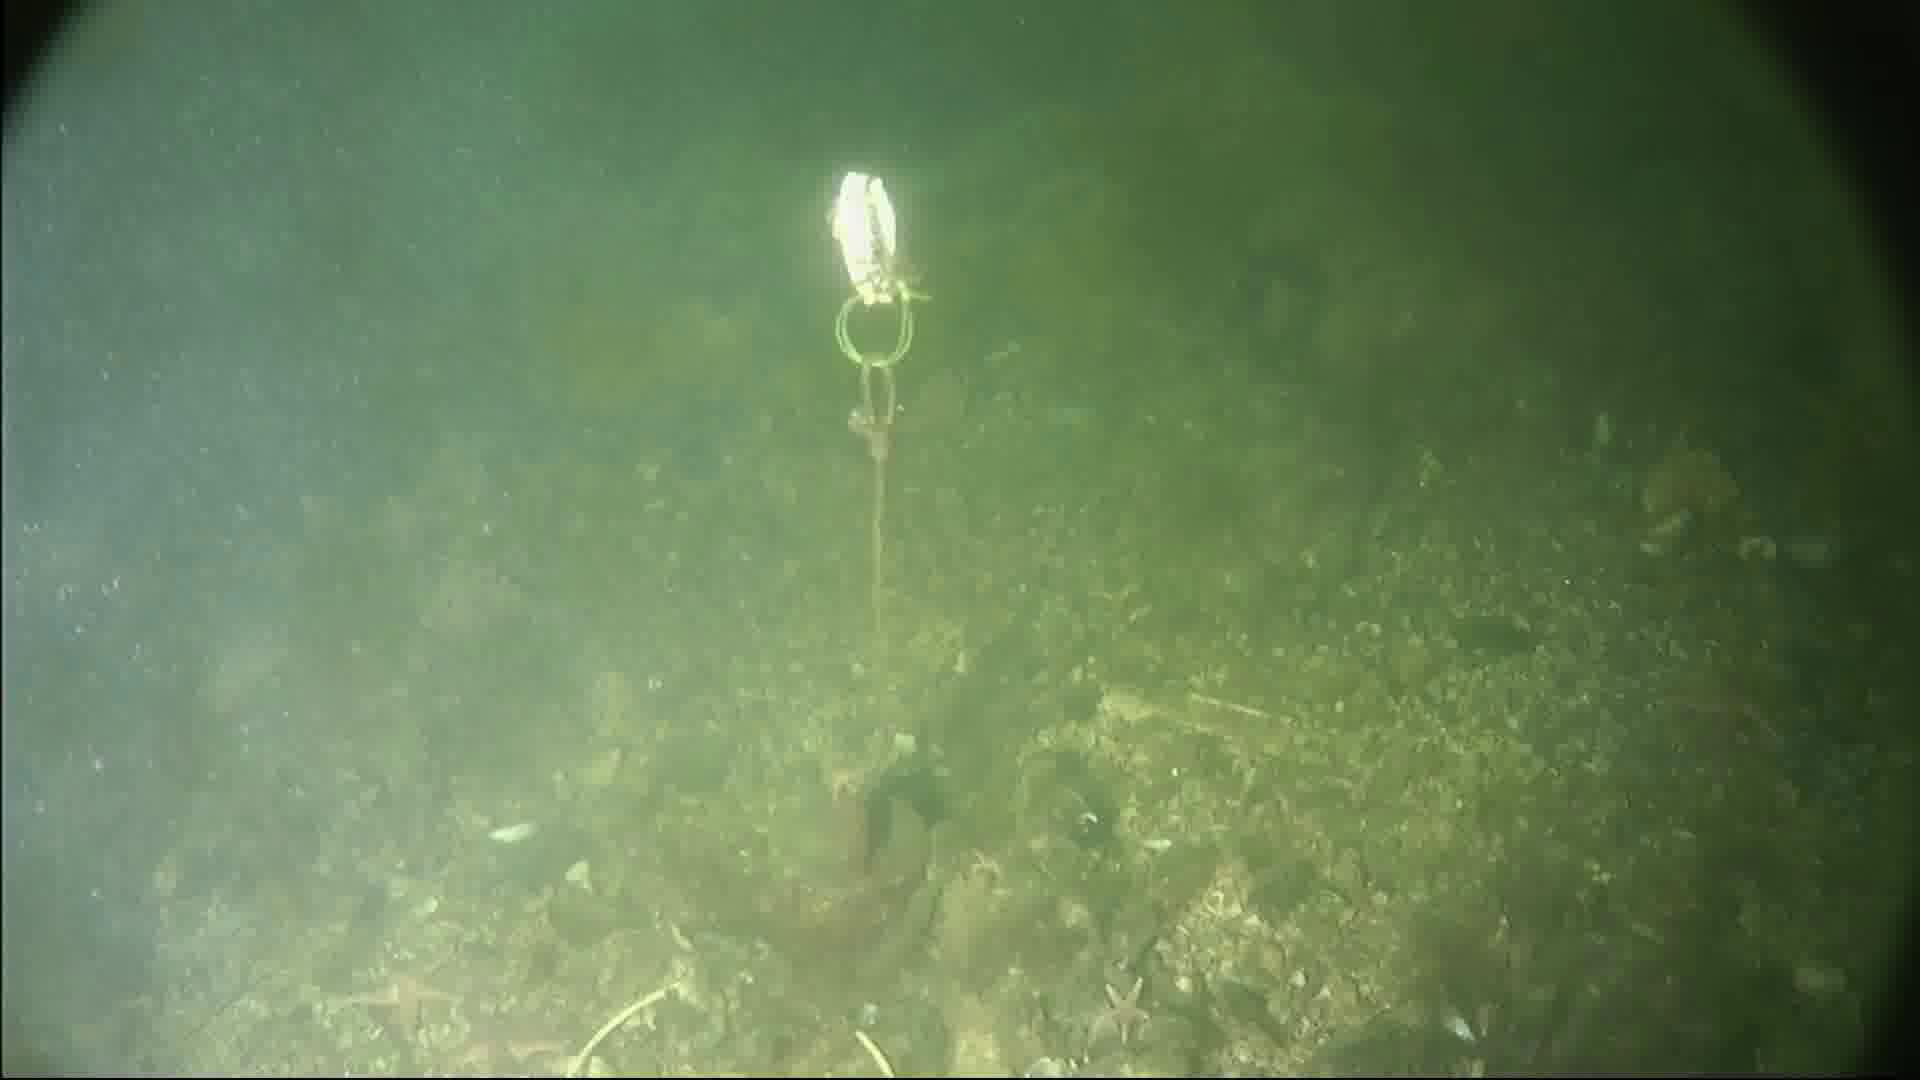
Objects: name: starfish